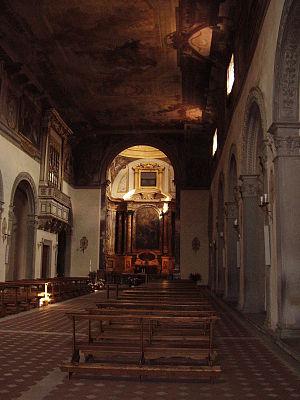
Marie-Madeleine de Pazzi en religion sœur Marie-Madeleine, née le 2 avril 1566 à Florence et morte le 25 mai 1607 dans la même ville, est une carmélite de l'ancienne observance, grande mystique, dont la spiritualité et les écrits ont profondément influencé la société de Florence du XVIIᵉ siècle.